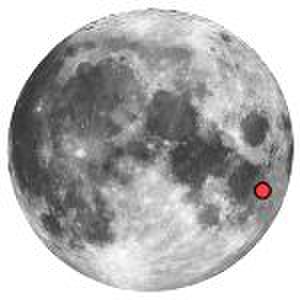
Månekrater / Fremtrædende kratere på Månens forside
Et månekrater er en dannelse på overfladen af Månen, som langt overvejende er dannet ved nedslag af objekter. Månens overflade er dækket af kratere; der er en halv million kratere, som er mere end 1,6 km brede, og man har beregnet, at der findes omkring 50 billioner kratere, som er mindst 30 cm brede. Nedslag rammer med en stærkt varierende fart, idet 20 km/s er en typisk værdi. Et nedslag med denne hastighed frembringer et krater, hvis diameter er 10 til 20 gange større end det legeme, som slår ned.